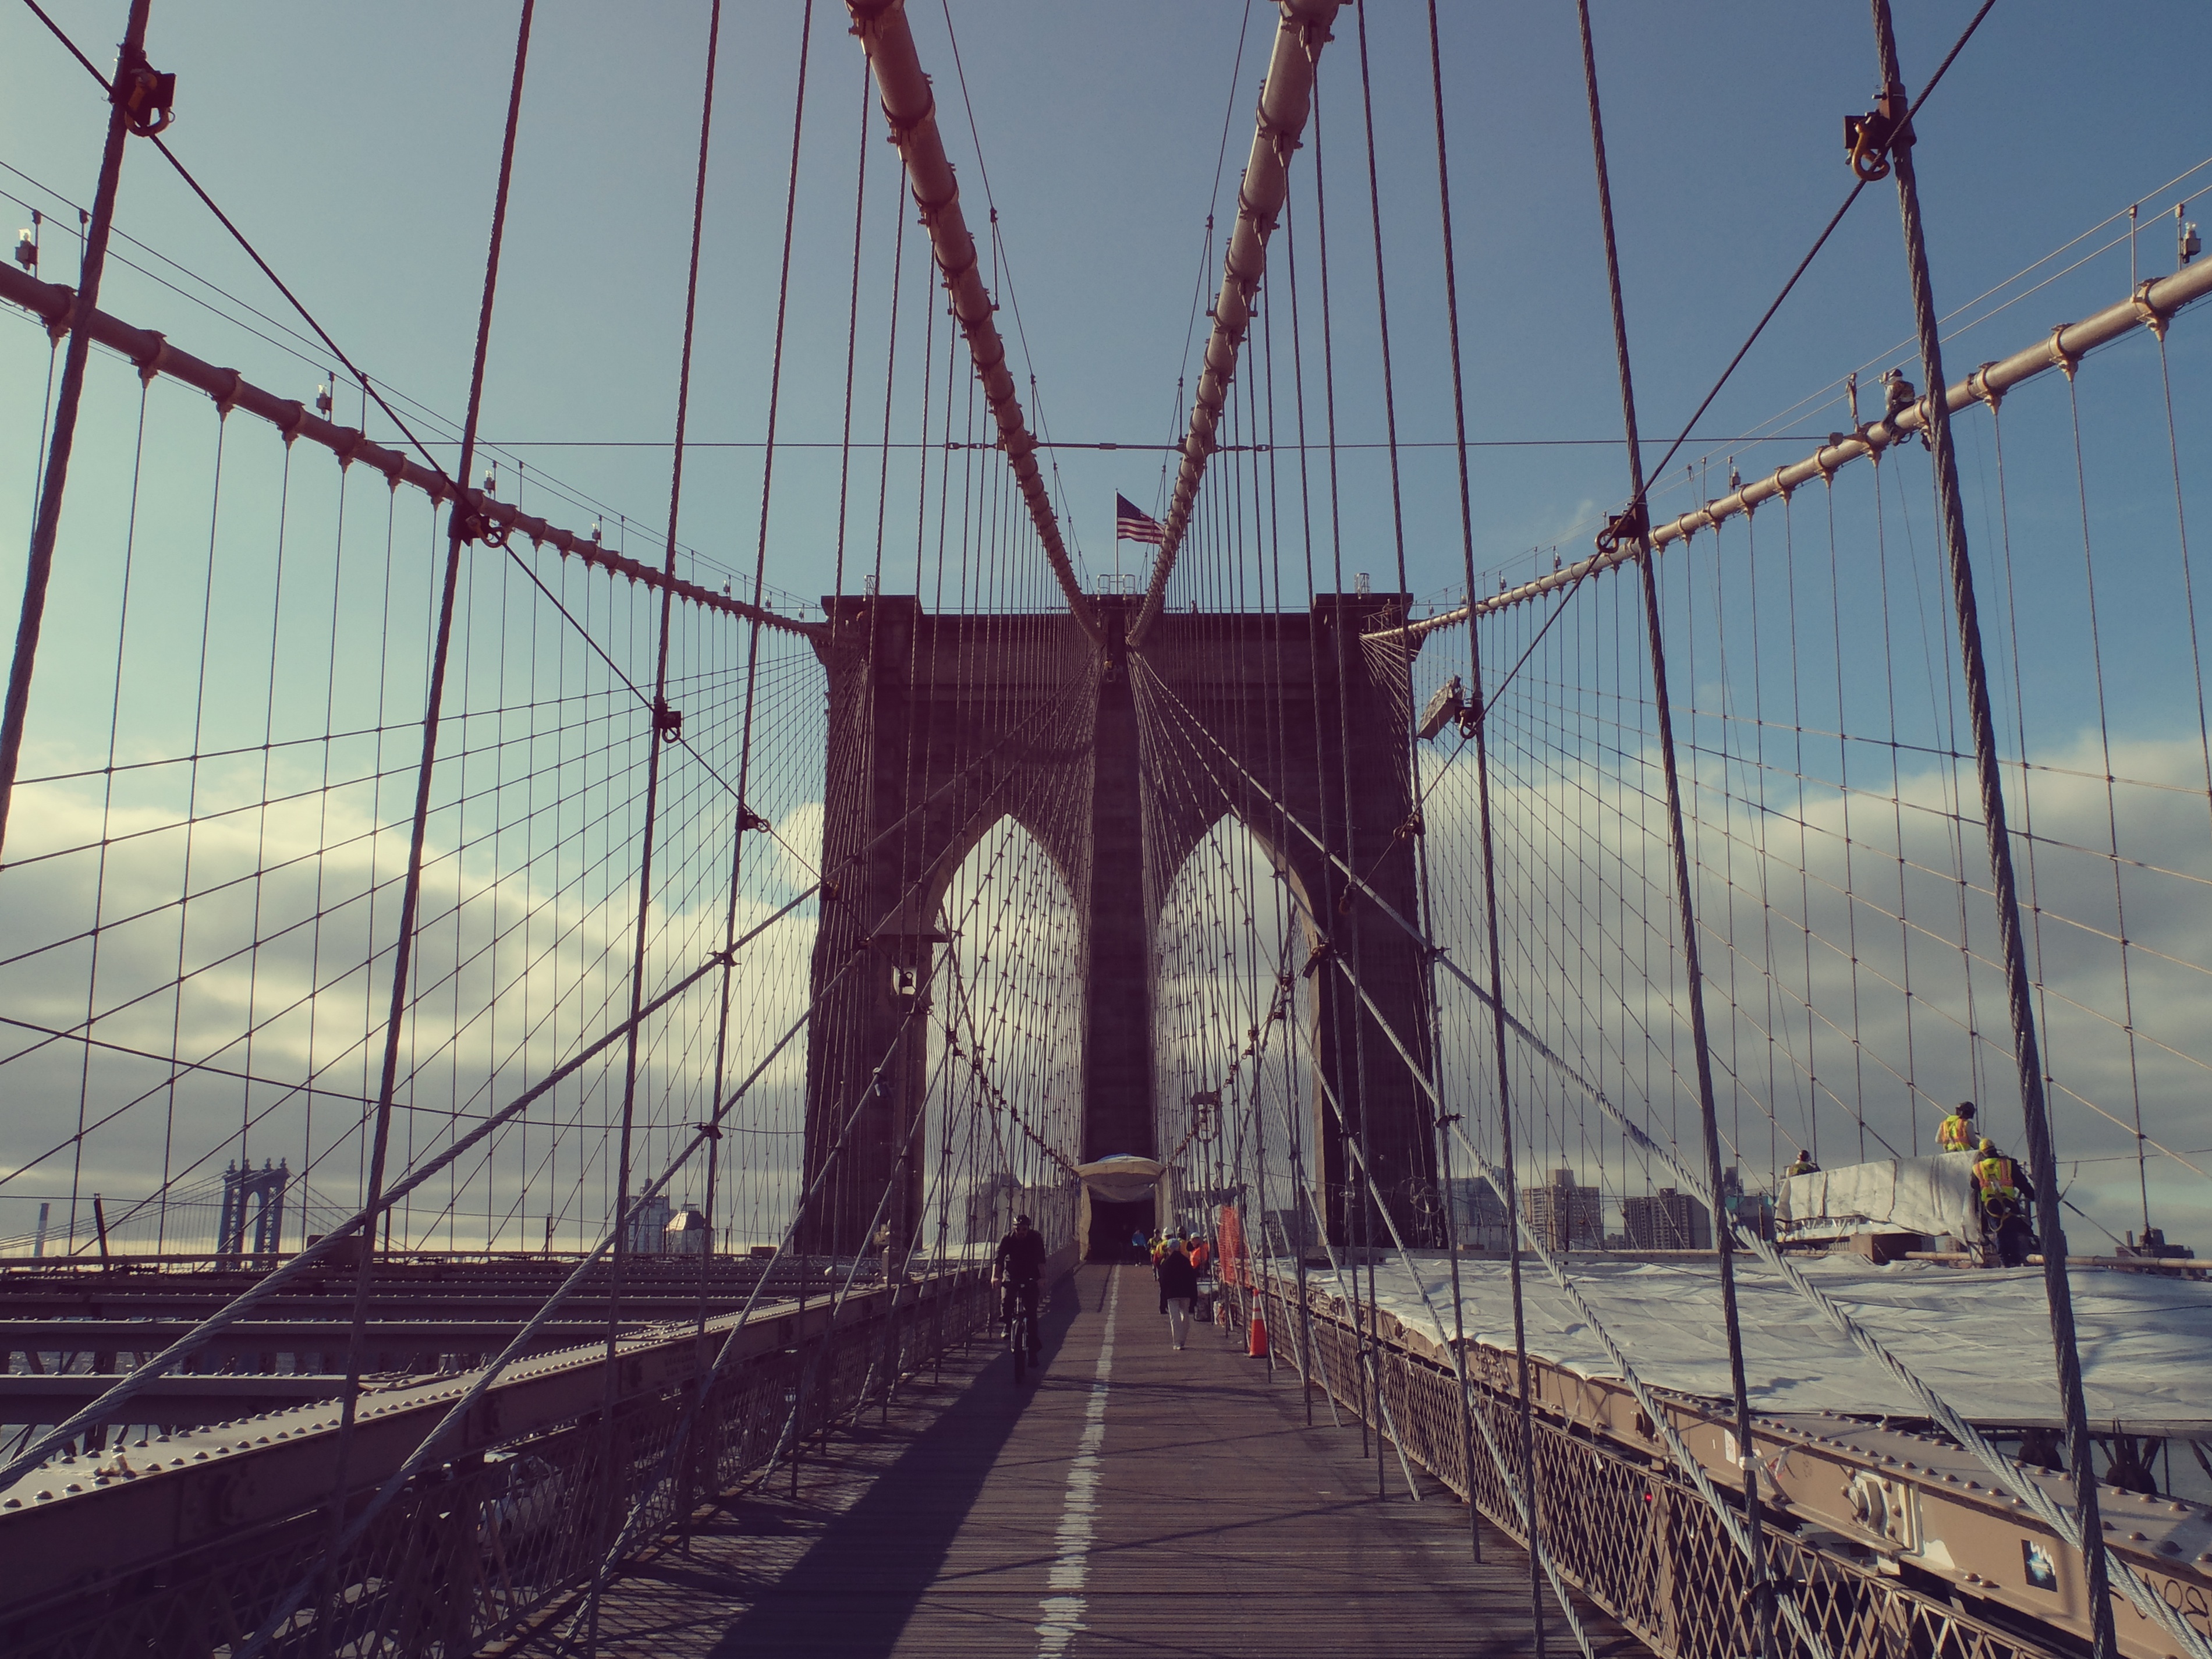
pedestrian, architecture, bridge, new york, cable, suspension bridge, line, mast, cable stayed bridge, nonbuilding structure